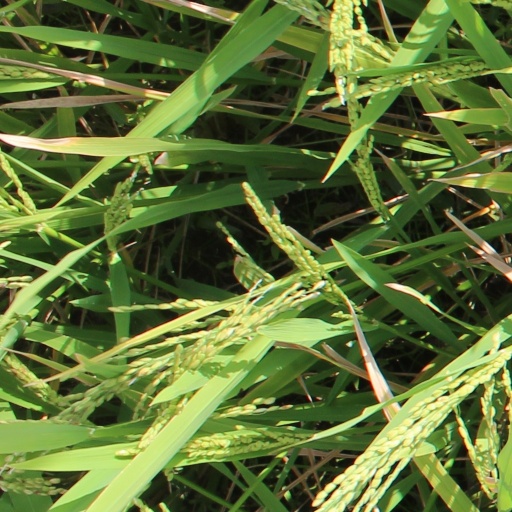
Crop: rice